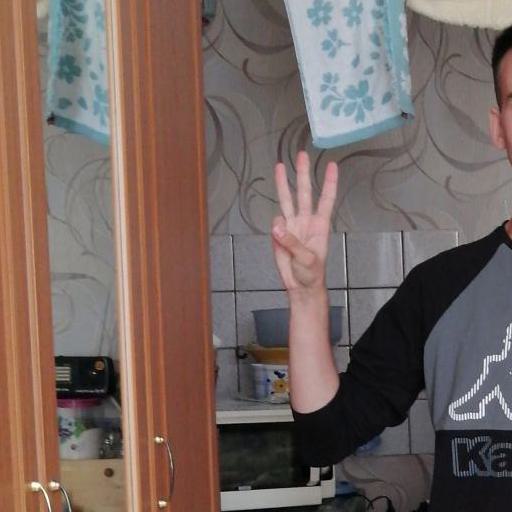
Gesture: three